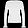
Label: Pullover